Paul Sarasin

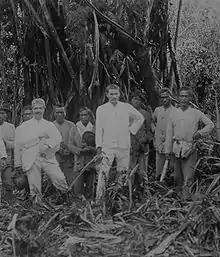
Fritz Sarasin and Paul Sarasin during their expedition to Celebes.

Paul Sarasin, full name Paul Benedict Sarasin (11 December 1856 – 7 April 1929) was a Swiss Naturalist and Ethnologist. He is known as the founder of National parks in Switzerland.